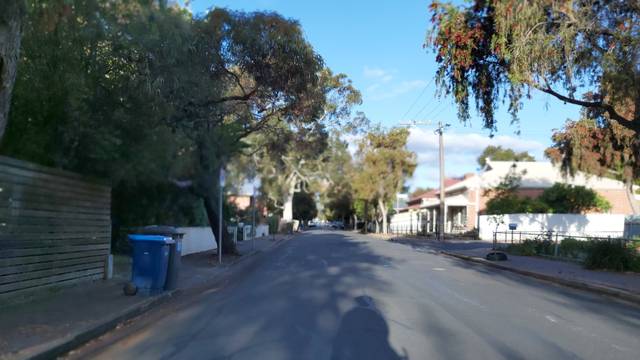
Region: Australia
Coordinates: -34.949, 138.602